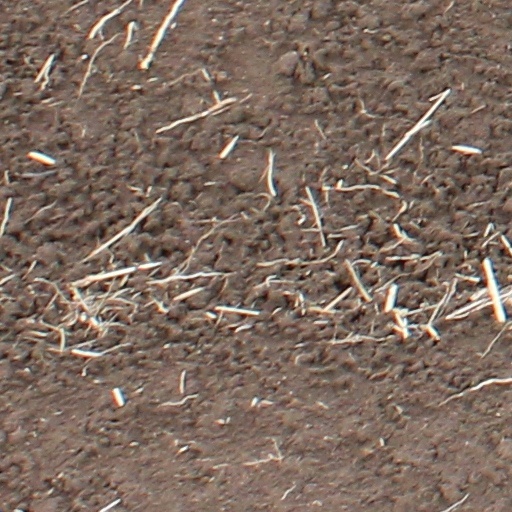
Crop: wheat